The Magic Gang

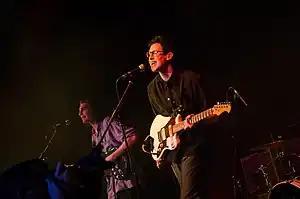
The Magic Gang performing in 2015

The Magic Gang were an English indie rock band formed in Brighton in 2013. The band consists of Jack Kaye and Kristian Smith who are vocalists and guitarists, bassist Angus Taylor, and drummer Paeris Giles. Songs from the band have been described as having elements of power pop and indie pop, and the group's vocal harmonies have been compared to those of the Beach Boys.